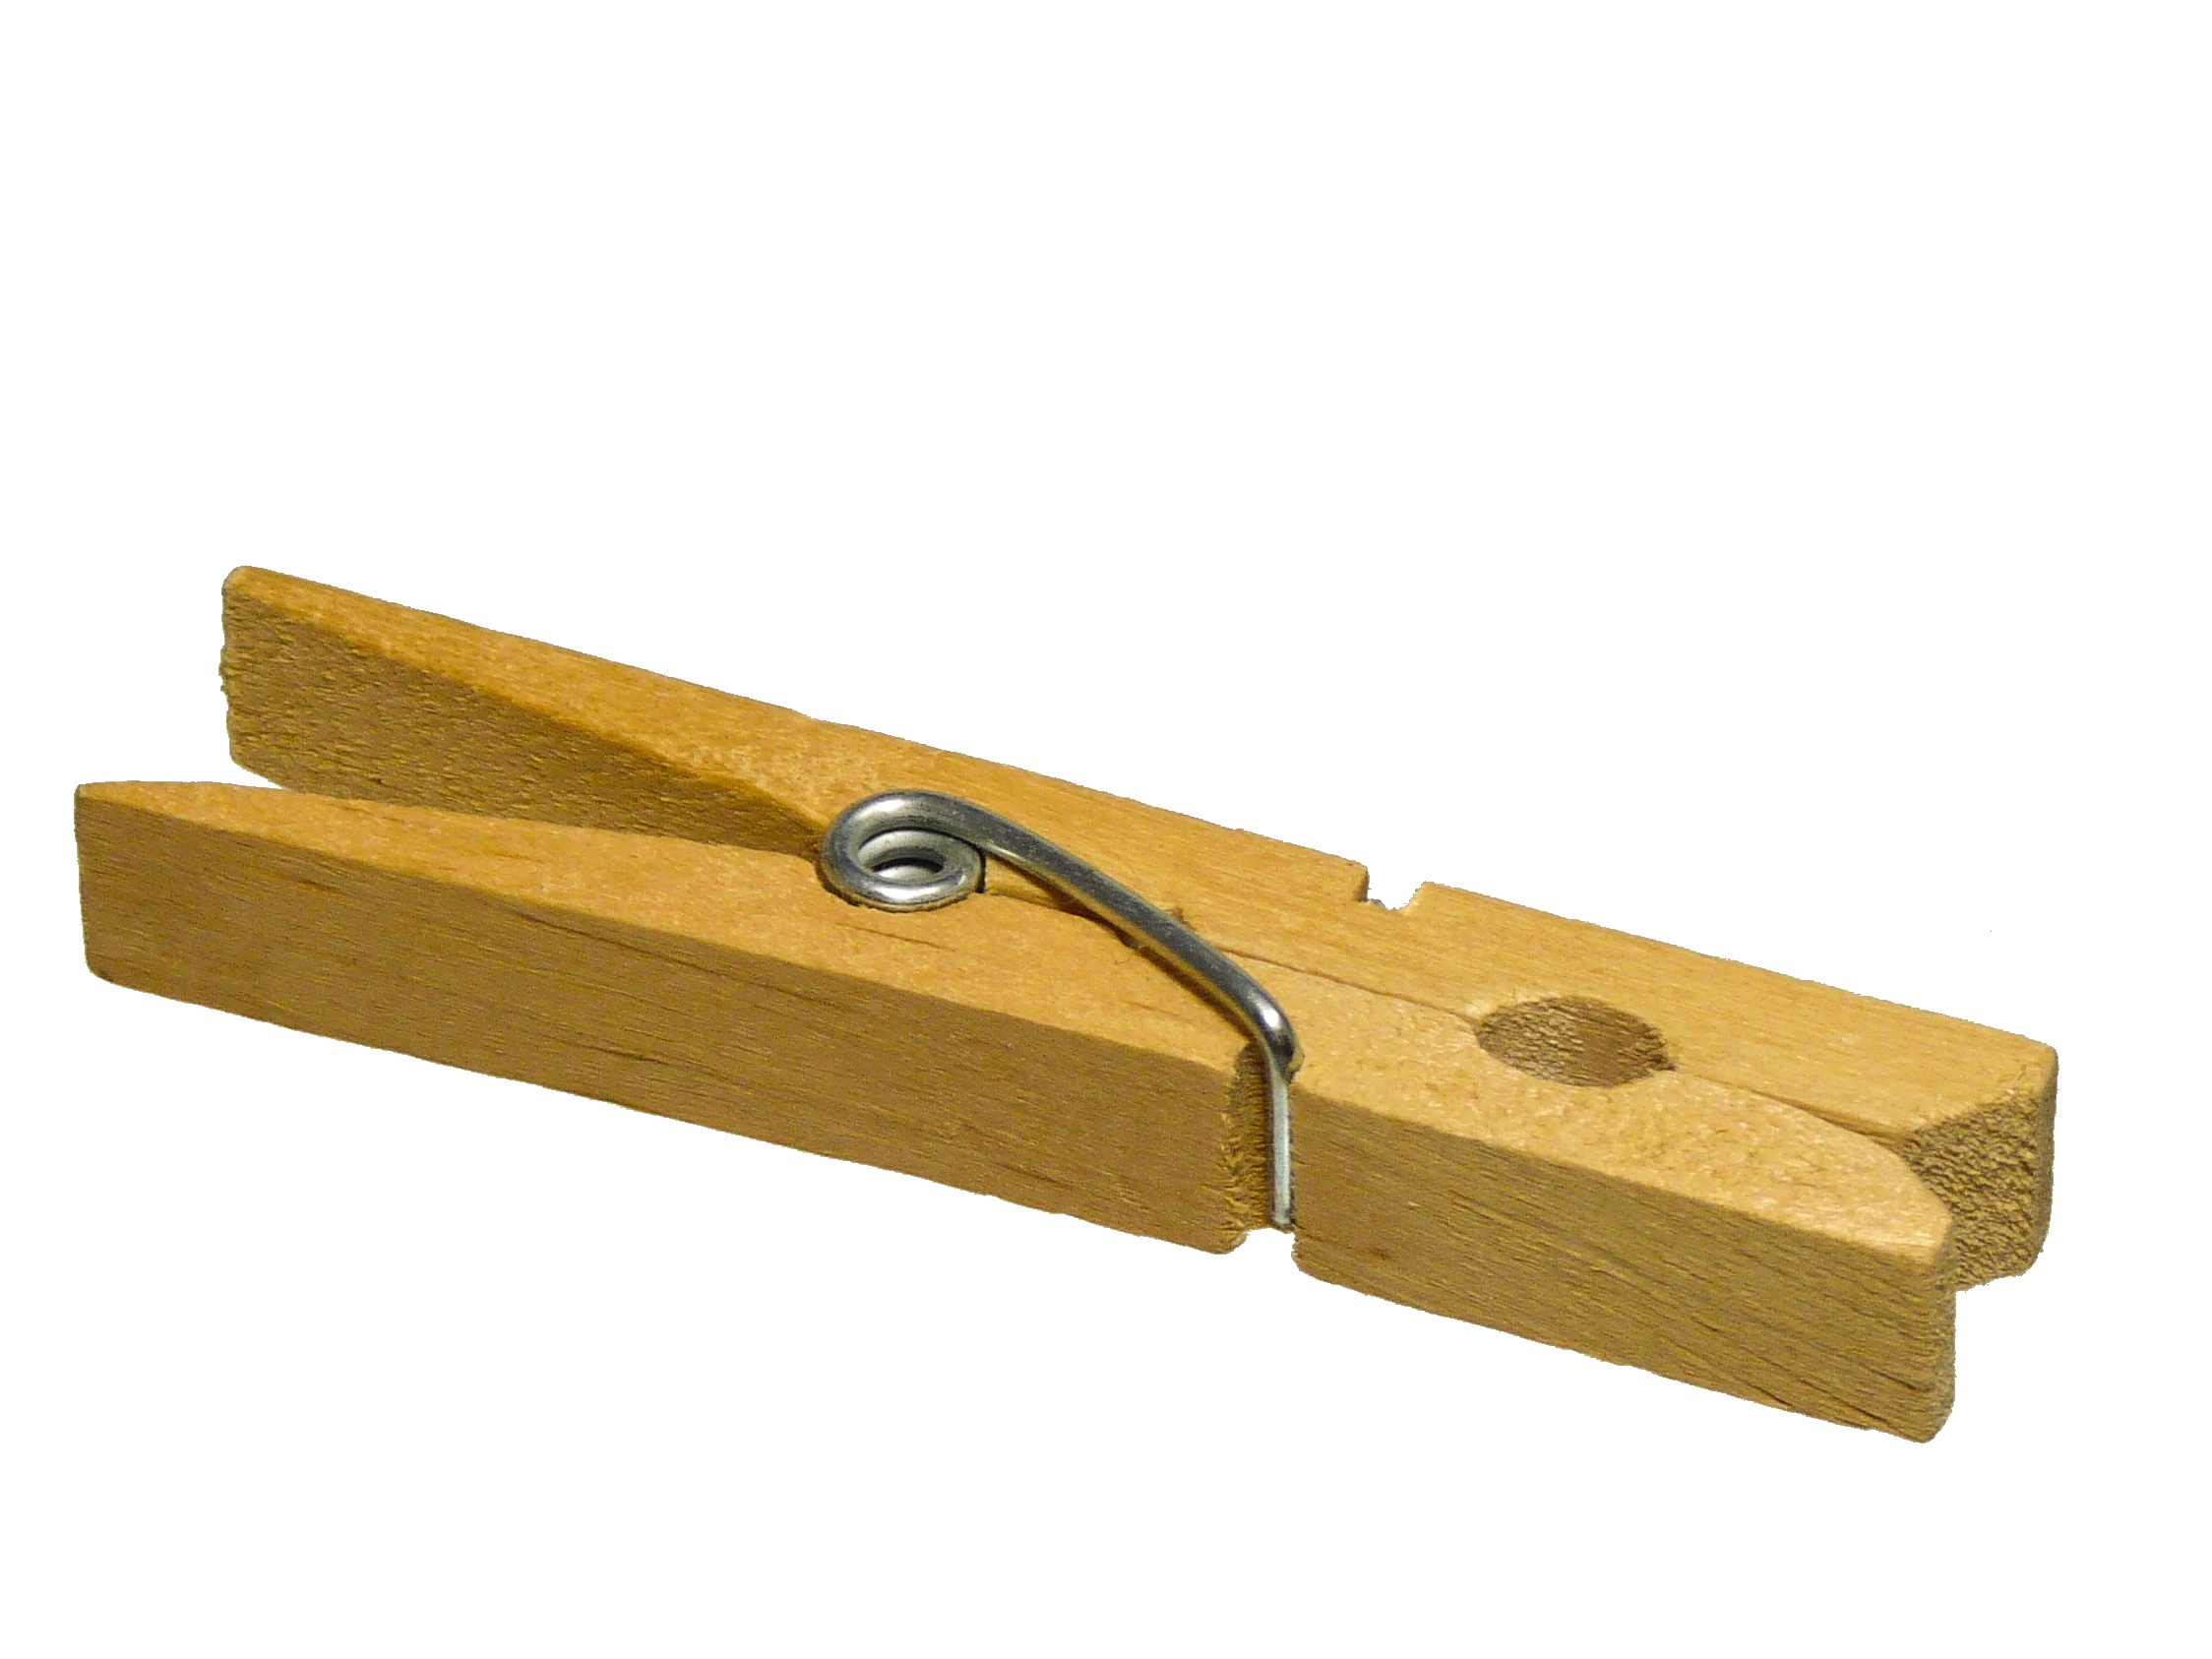
wood, tool, dry, spring, hold, clothespin, laundry, fastener, pin, brass, hang, clip, fix, clothes peg, linen holder, fasten, utility knife